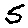
Label: 5